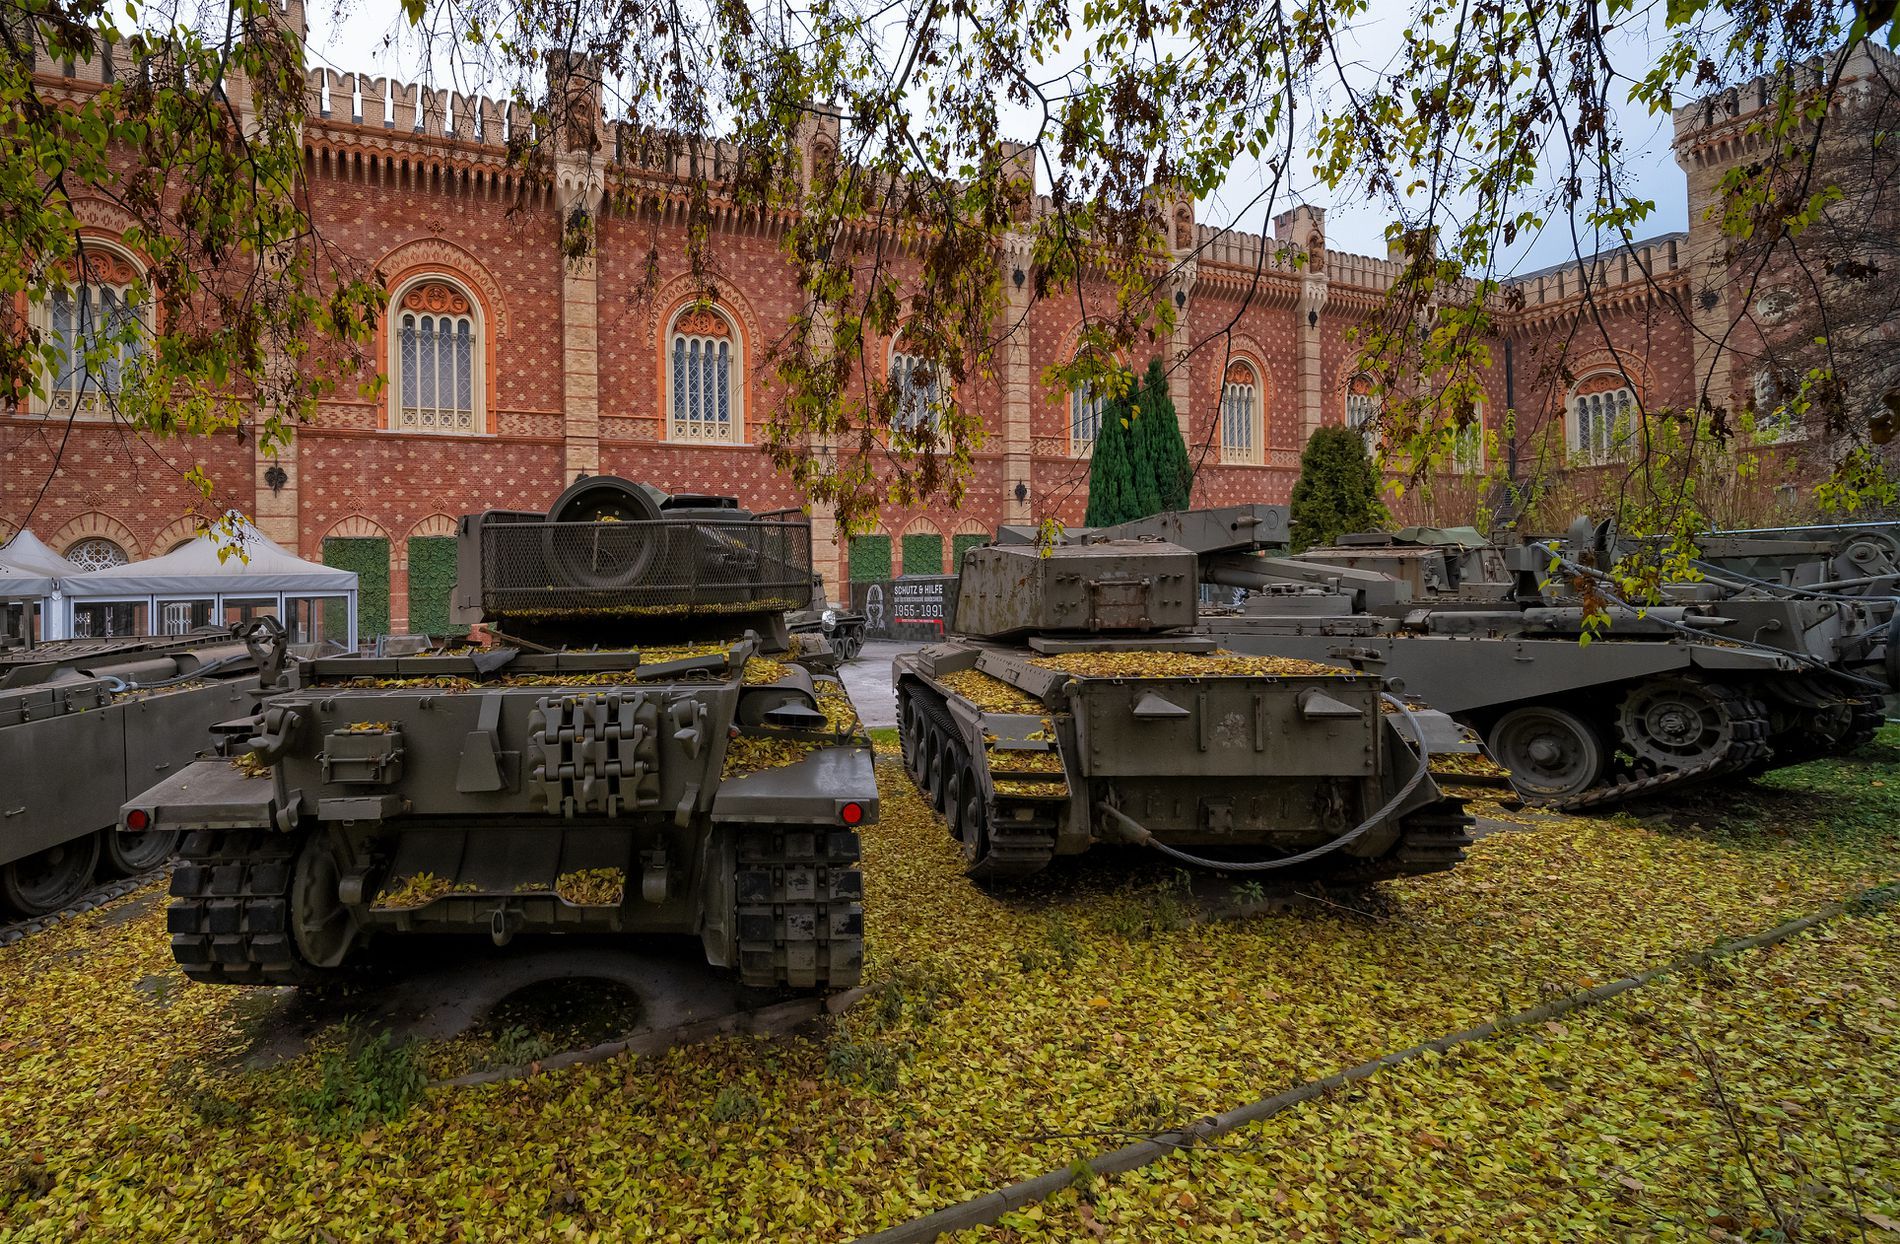
military heritage
A picture of old military tanks stand still in the courtyard of a history museum, covered in autumn leaves under a gray sky.
The photo, taken from a low background angle in daylight, shows a row of historic tanks amidst a serene autumnal atmosphere. A contemplative calm, a blend of history and serenity. Earthy colors such as gray and brown, with hints of green and yellow from the leaves.
Labels: Armored, Military, Tank, Transportation, Vehicle, Weapon, Machine, Wheel, Head, Person, Spoke, tanks, sky, rear building, Museum Square
Camera: NIKON CORPORATION NIKON Z 7
Lens: 0.0 mm f/0.0
Exposure: 1/50 sec
ISO: 1000